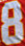
Number: 8